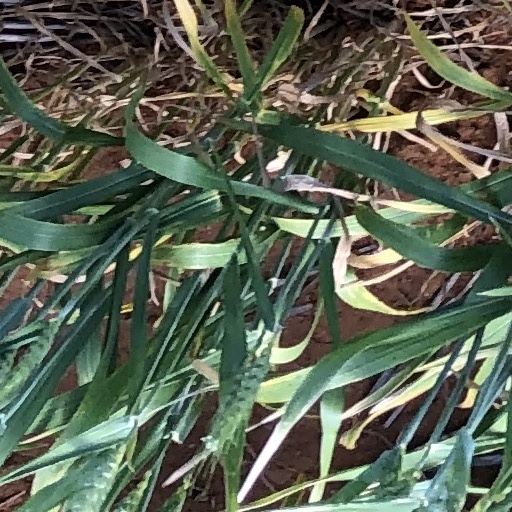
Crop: wheat